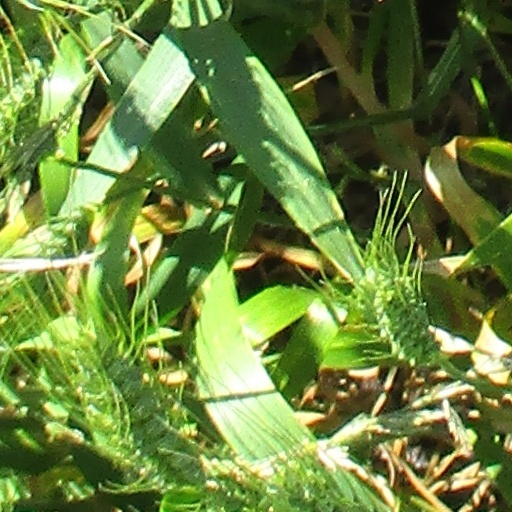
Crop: wheat